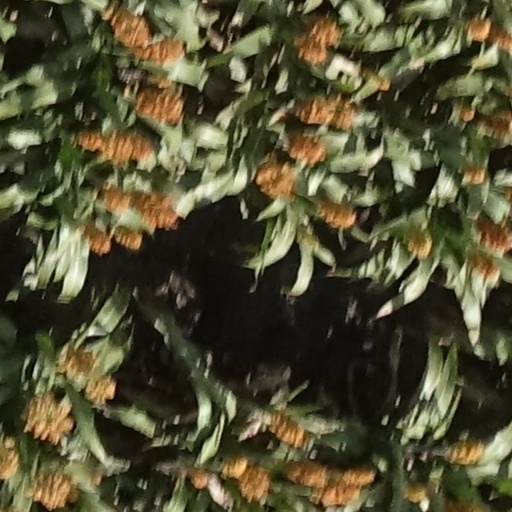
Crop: sorghum